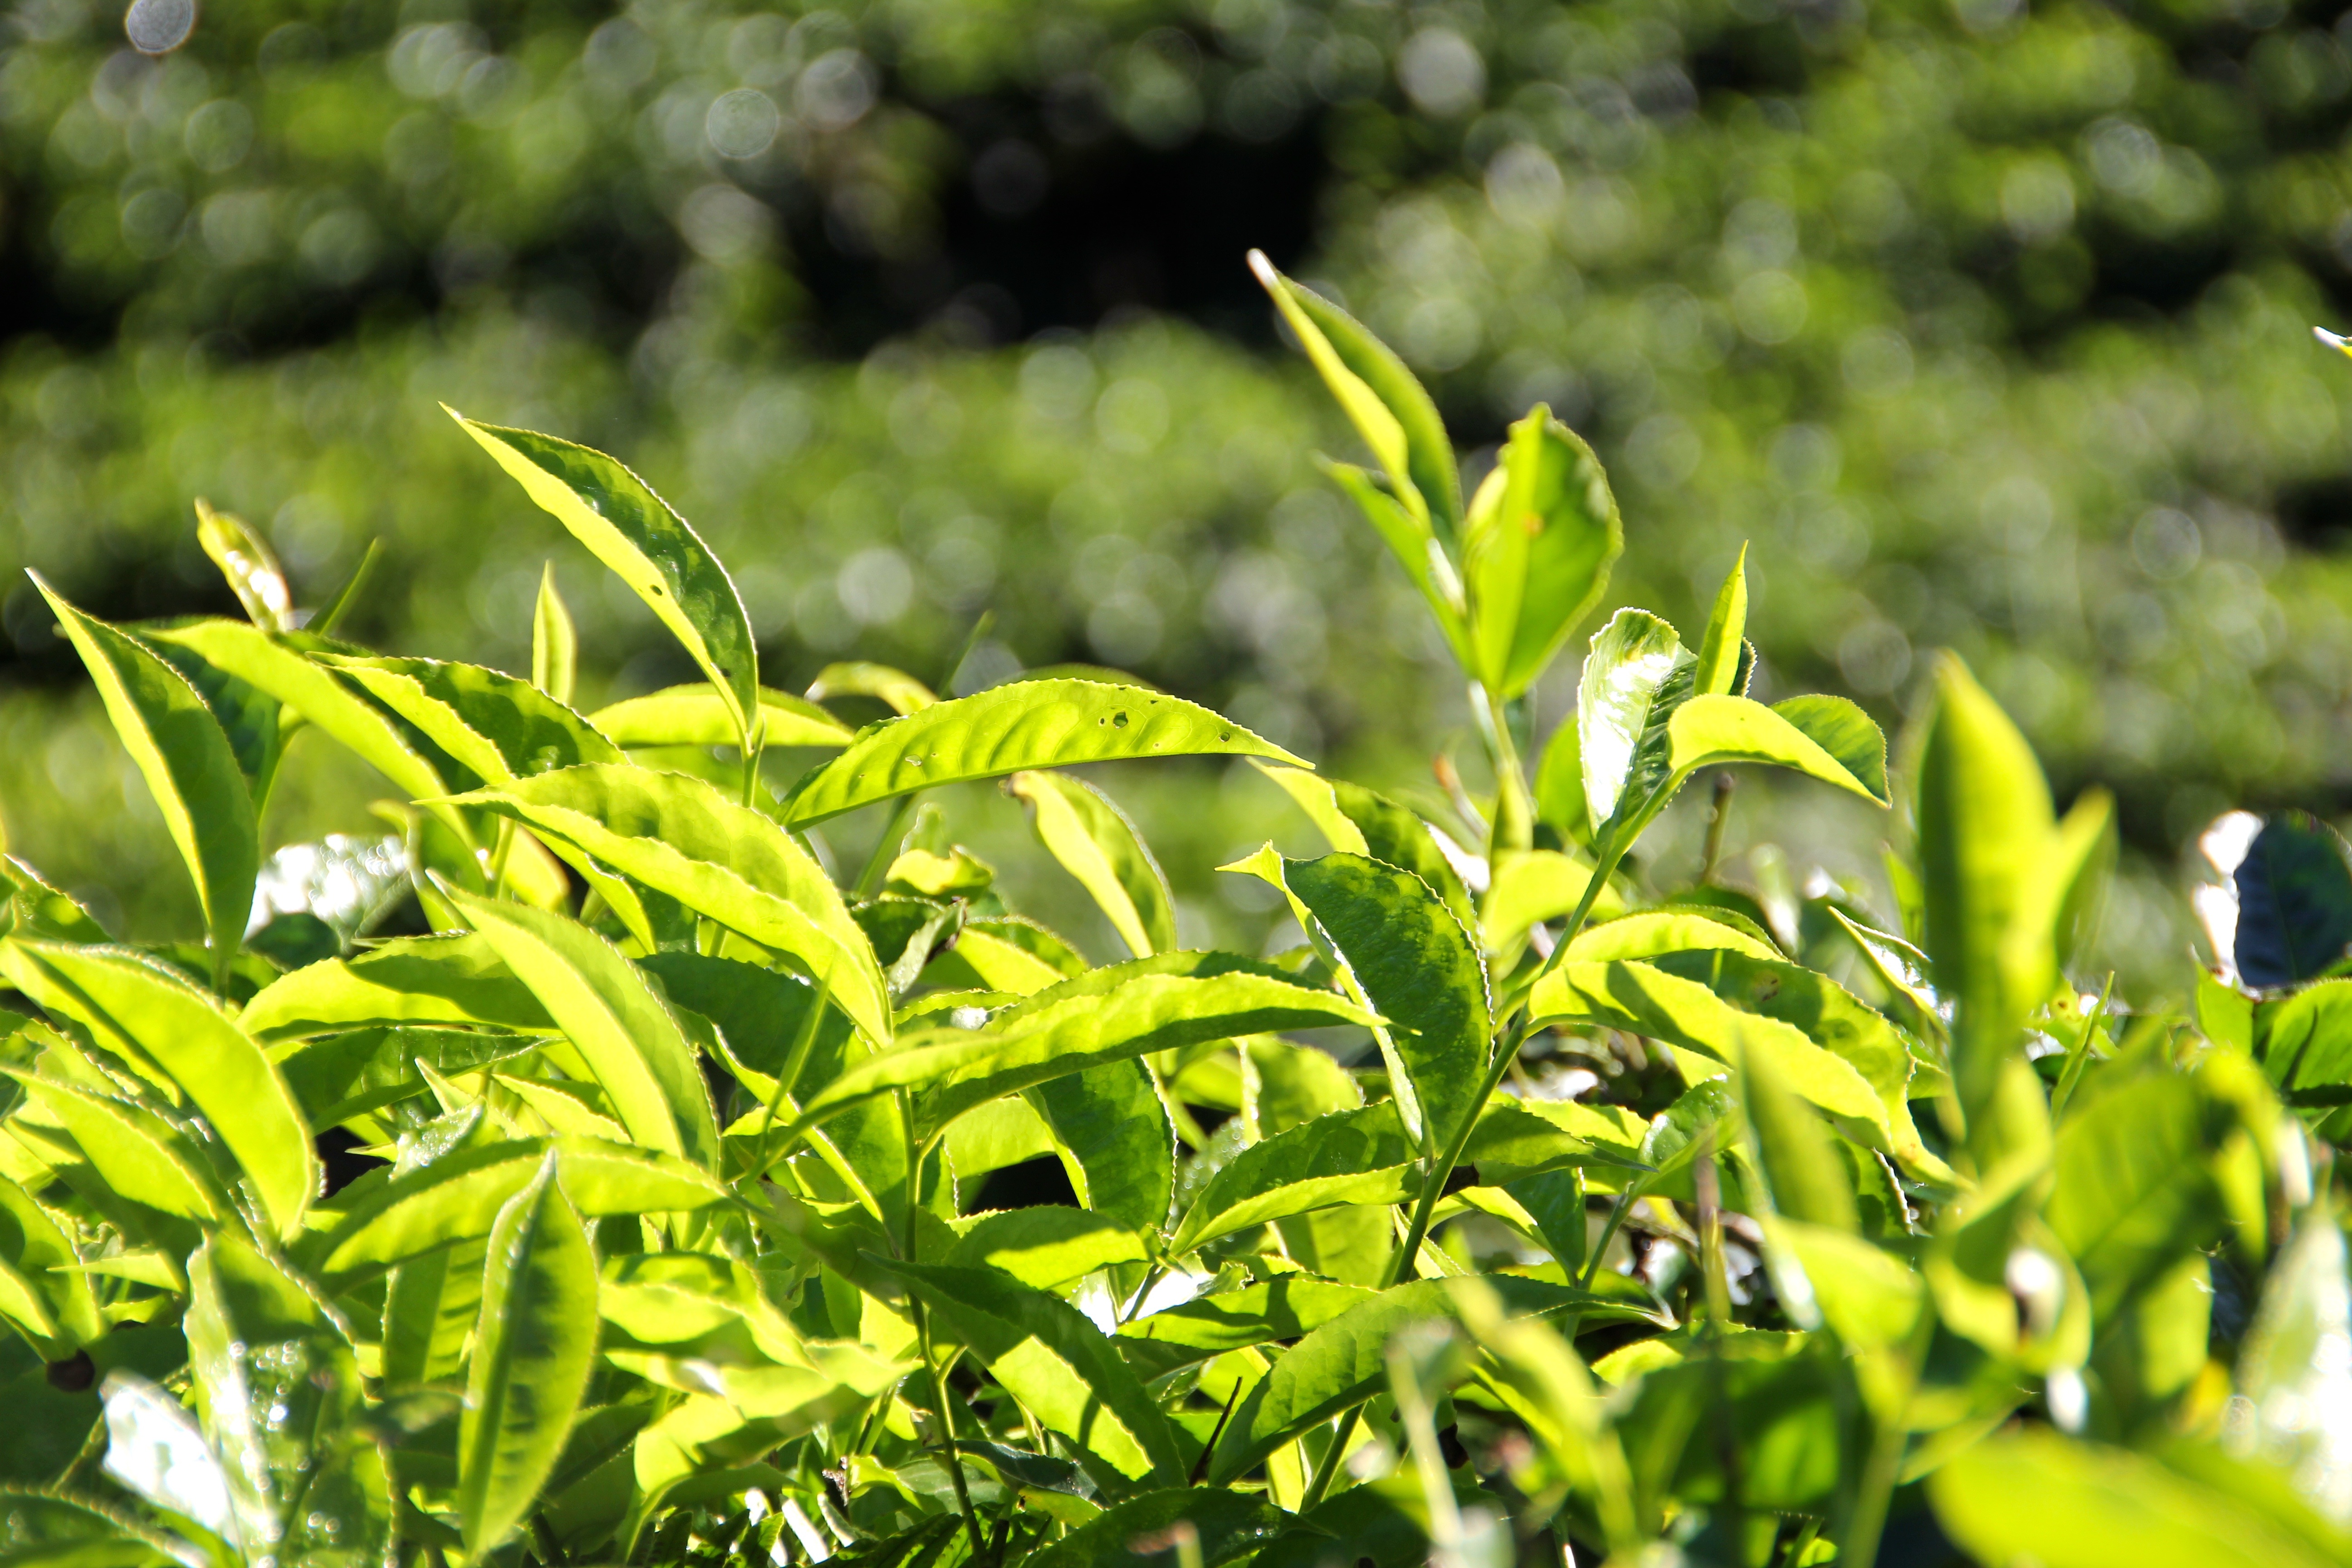
grass, branch, plant, lawn, leaf, flower, green, jungle, produce, botany, flora, vegetation, shrub, rainforest, plantation, india, tee, flowering plant, tea plantation, tea plant, cultivation terraces, land plant